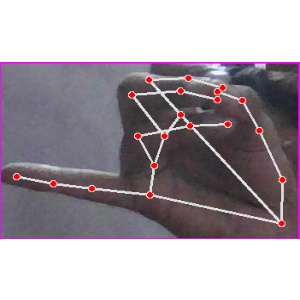
अक्षर: च